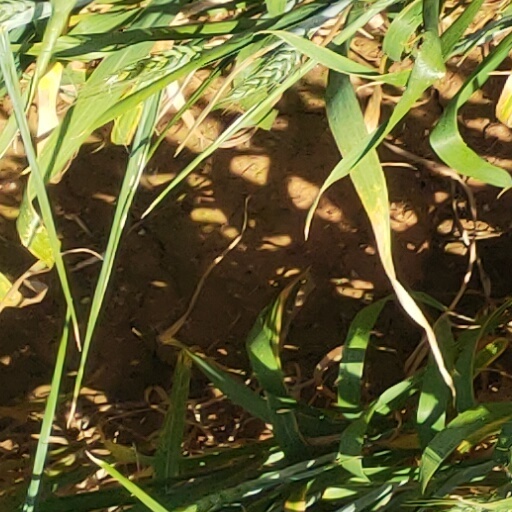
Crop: wheat